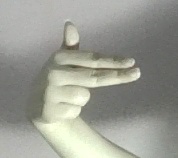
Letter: ghain